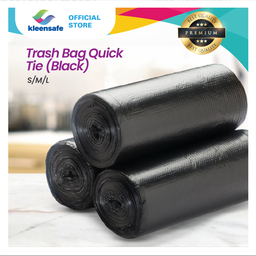
Label: plastic